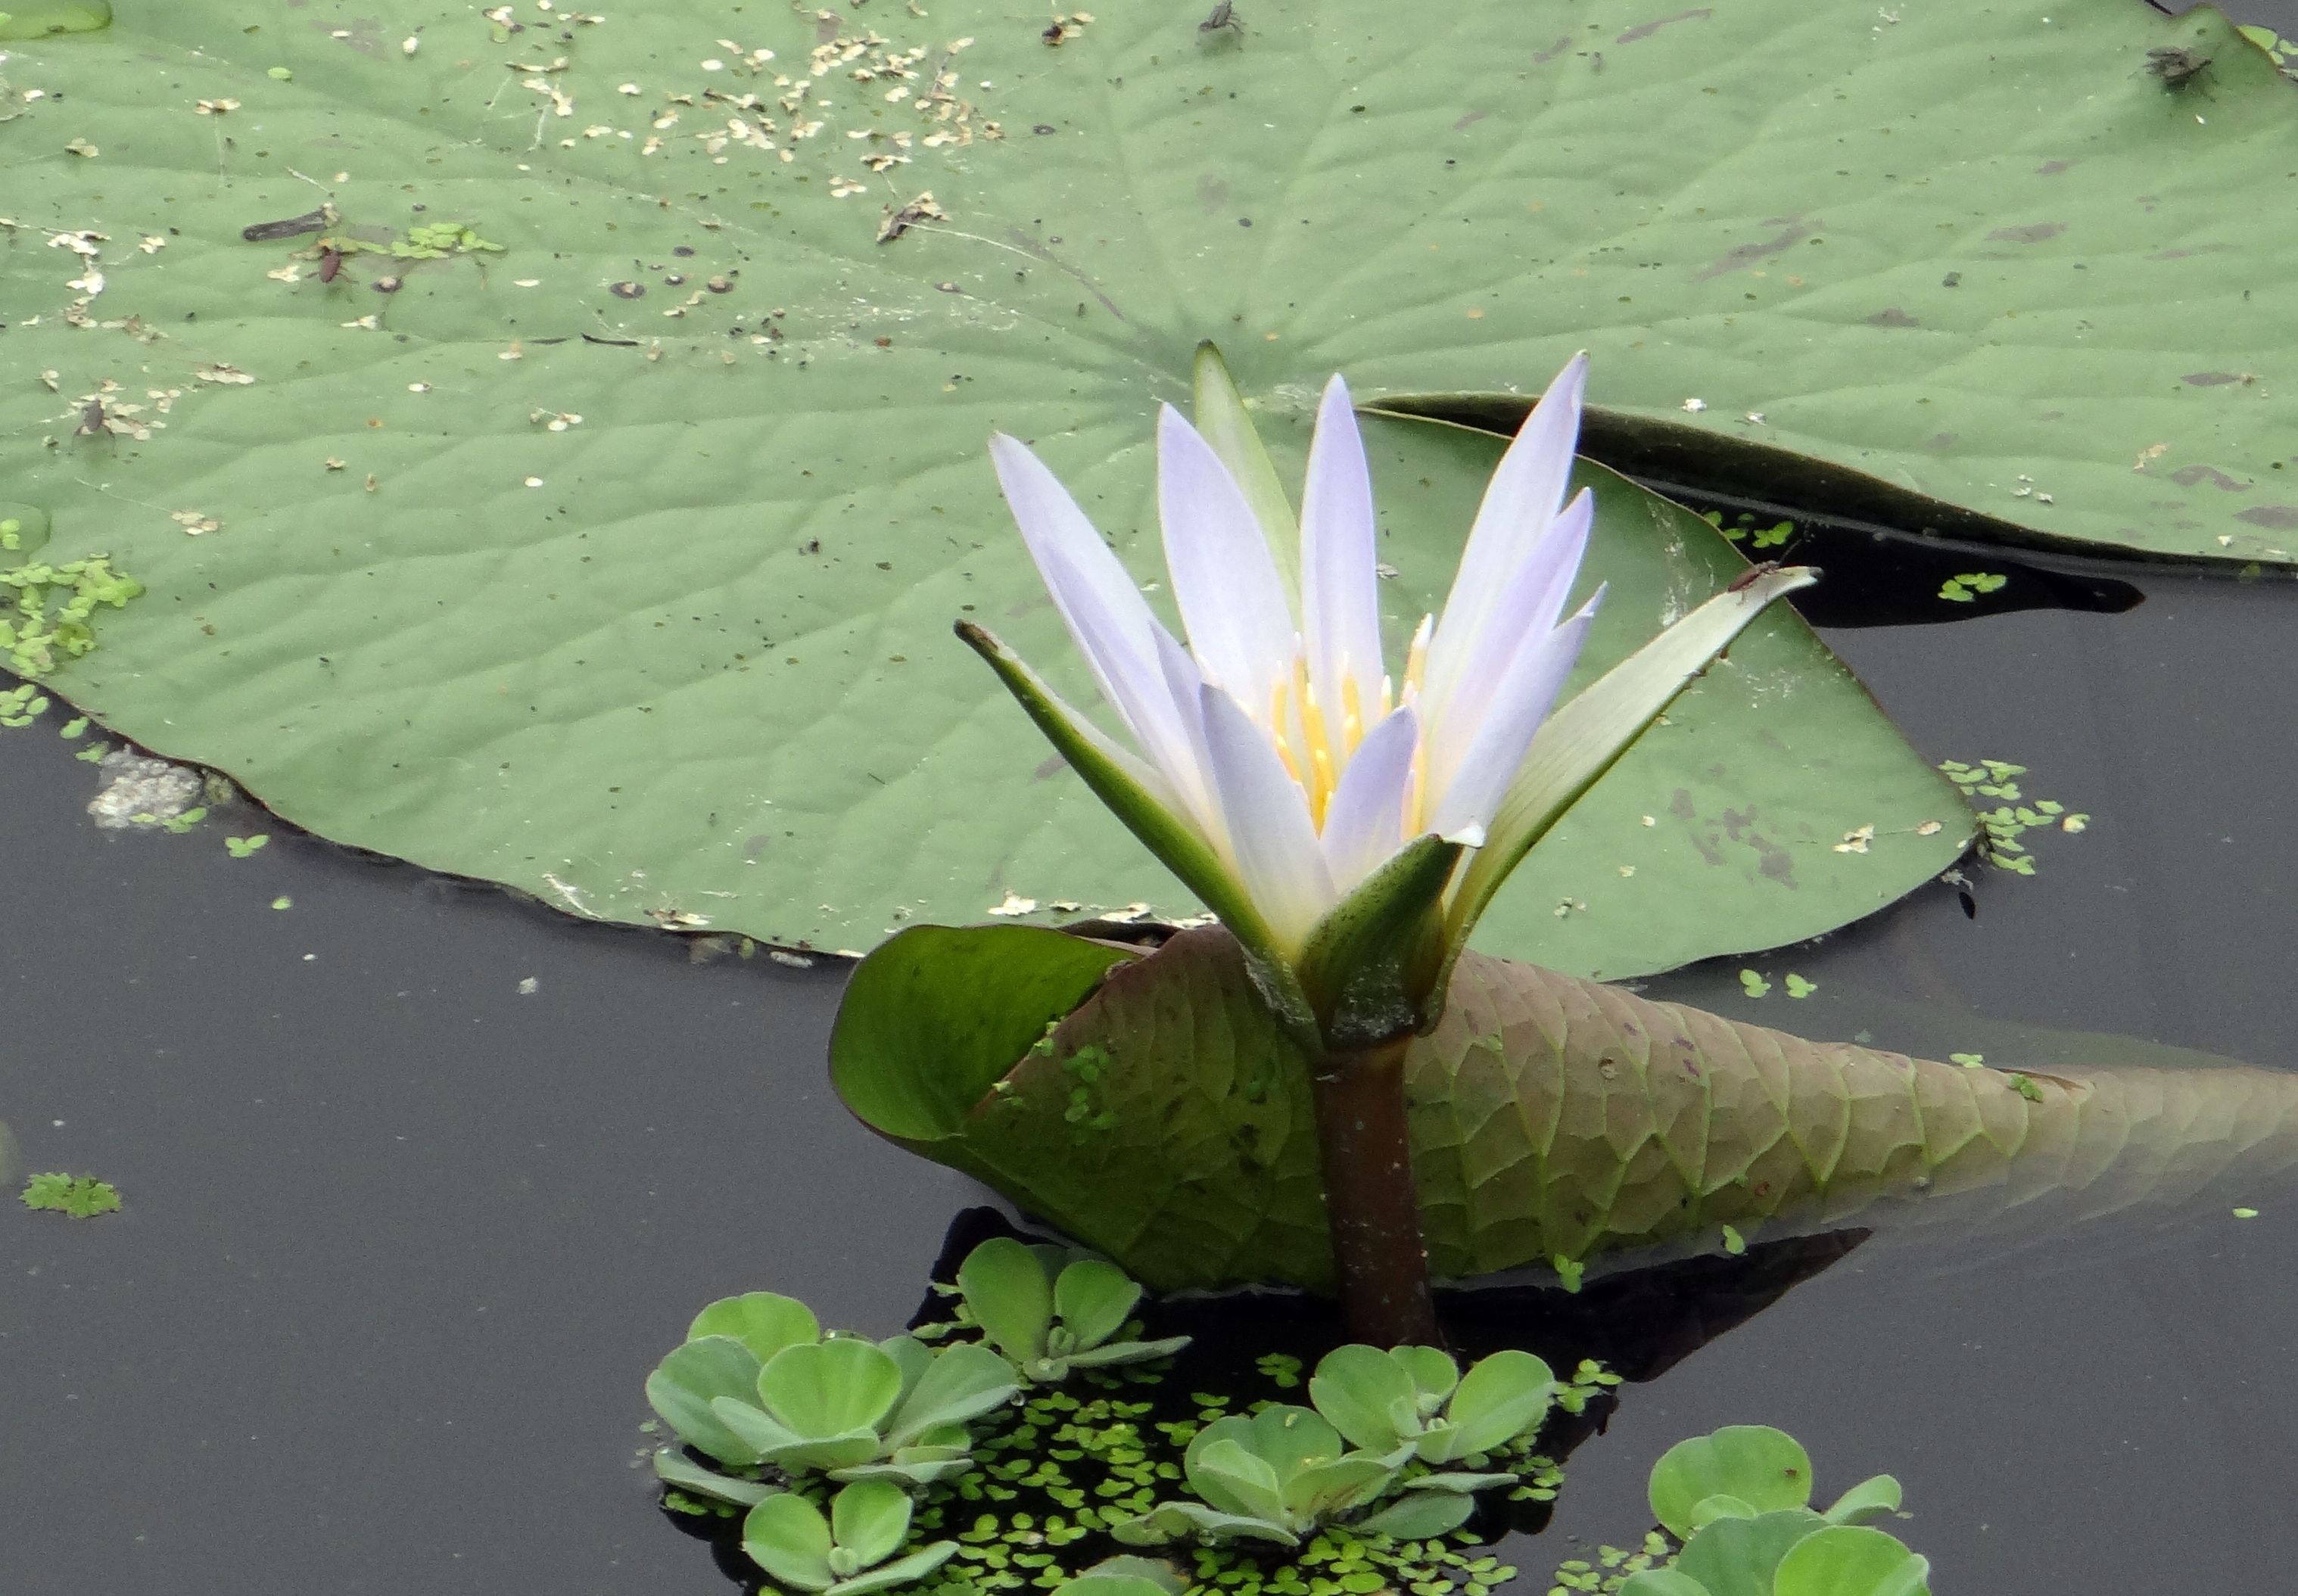
plant, leaf, flower, bloom, pond, green, botany, aquatic, sacred lotus, aquatic plant, flora, fauna, water lily, lotus, india, ecosystem, kolkata, flowering plant, nymphaea caerulea, blue lily, iim, land plant, lotus family